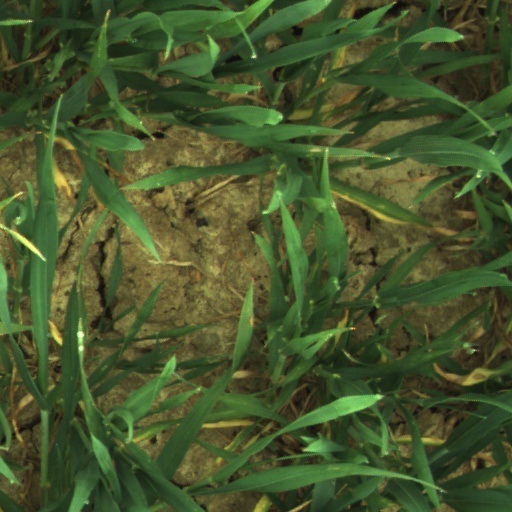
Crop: wheat